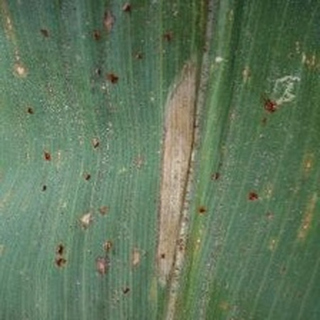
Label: corn_northern_leaf_blight